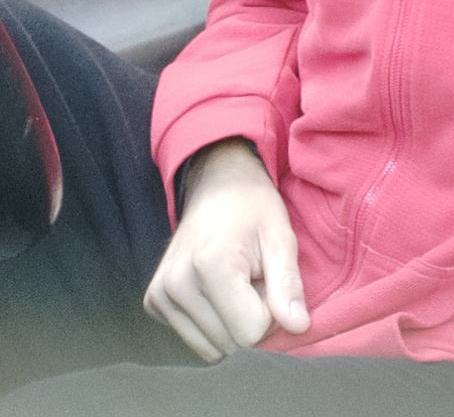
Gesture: no_gesture